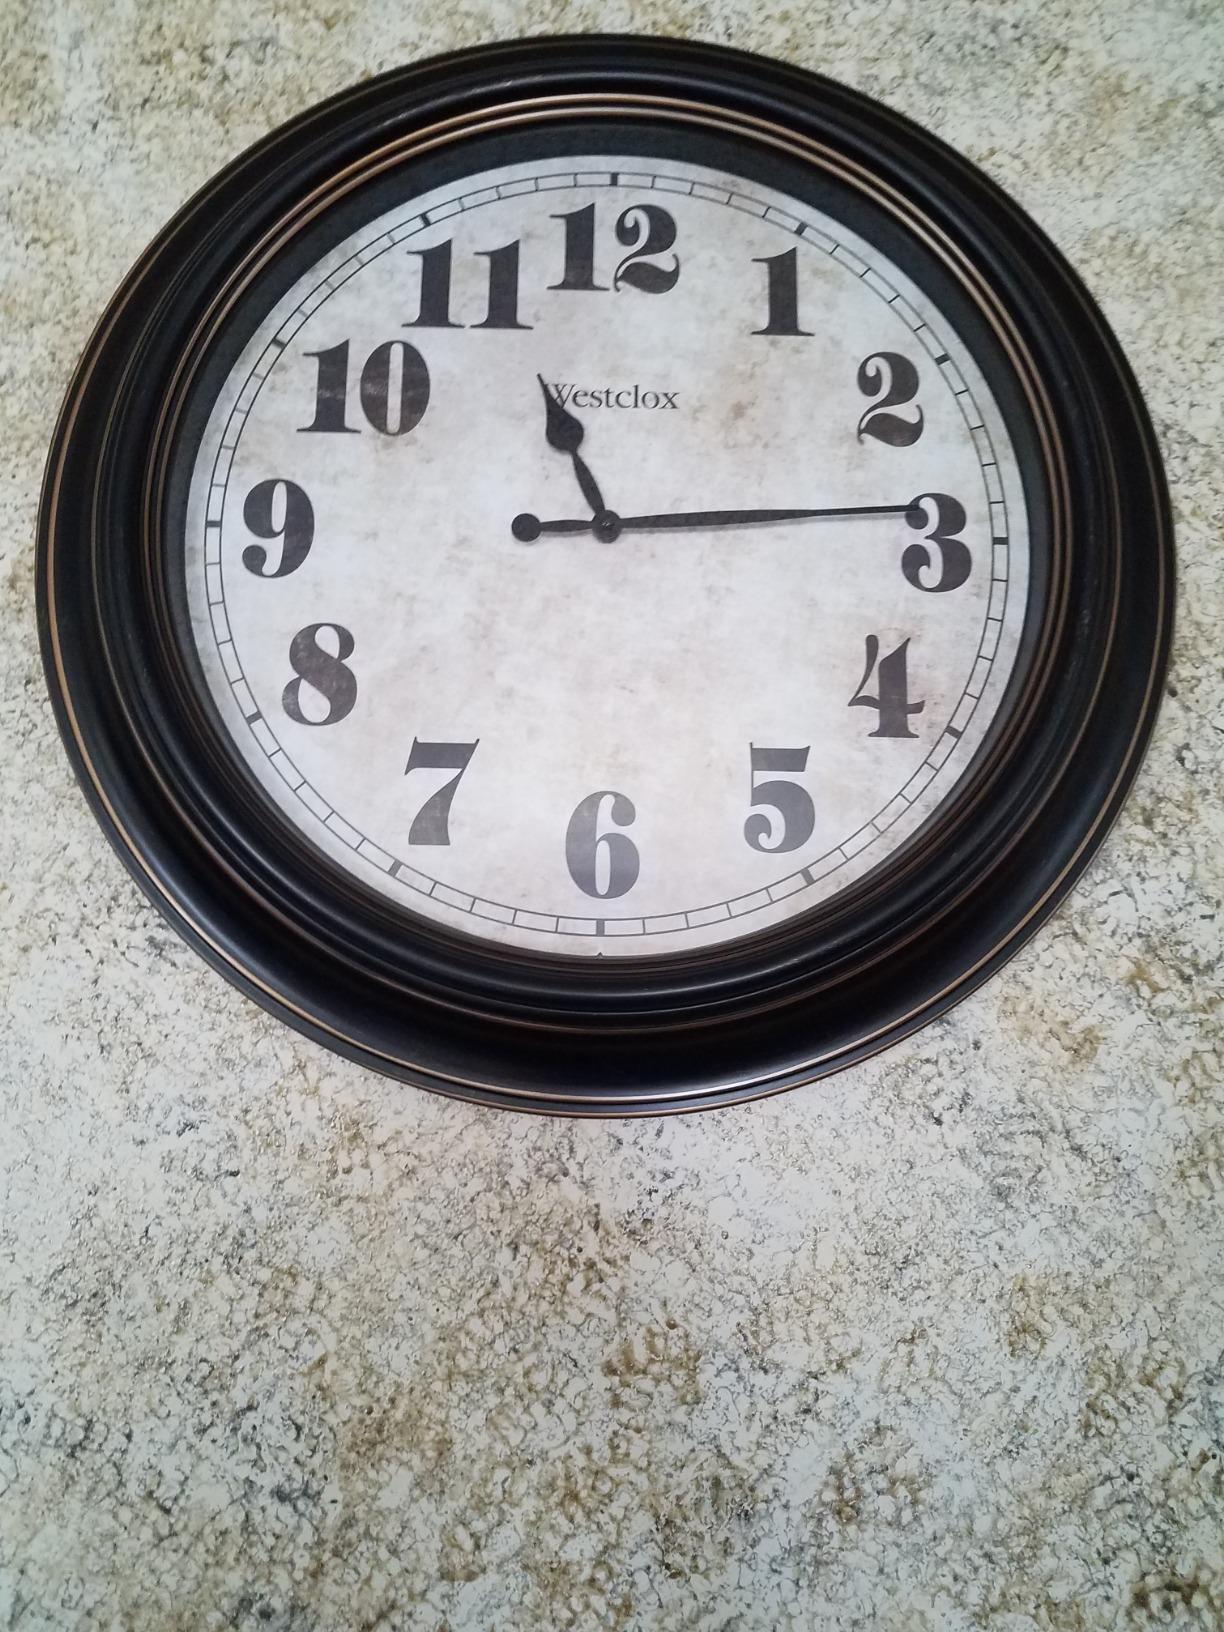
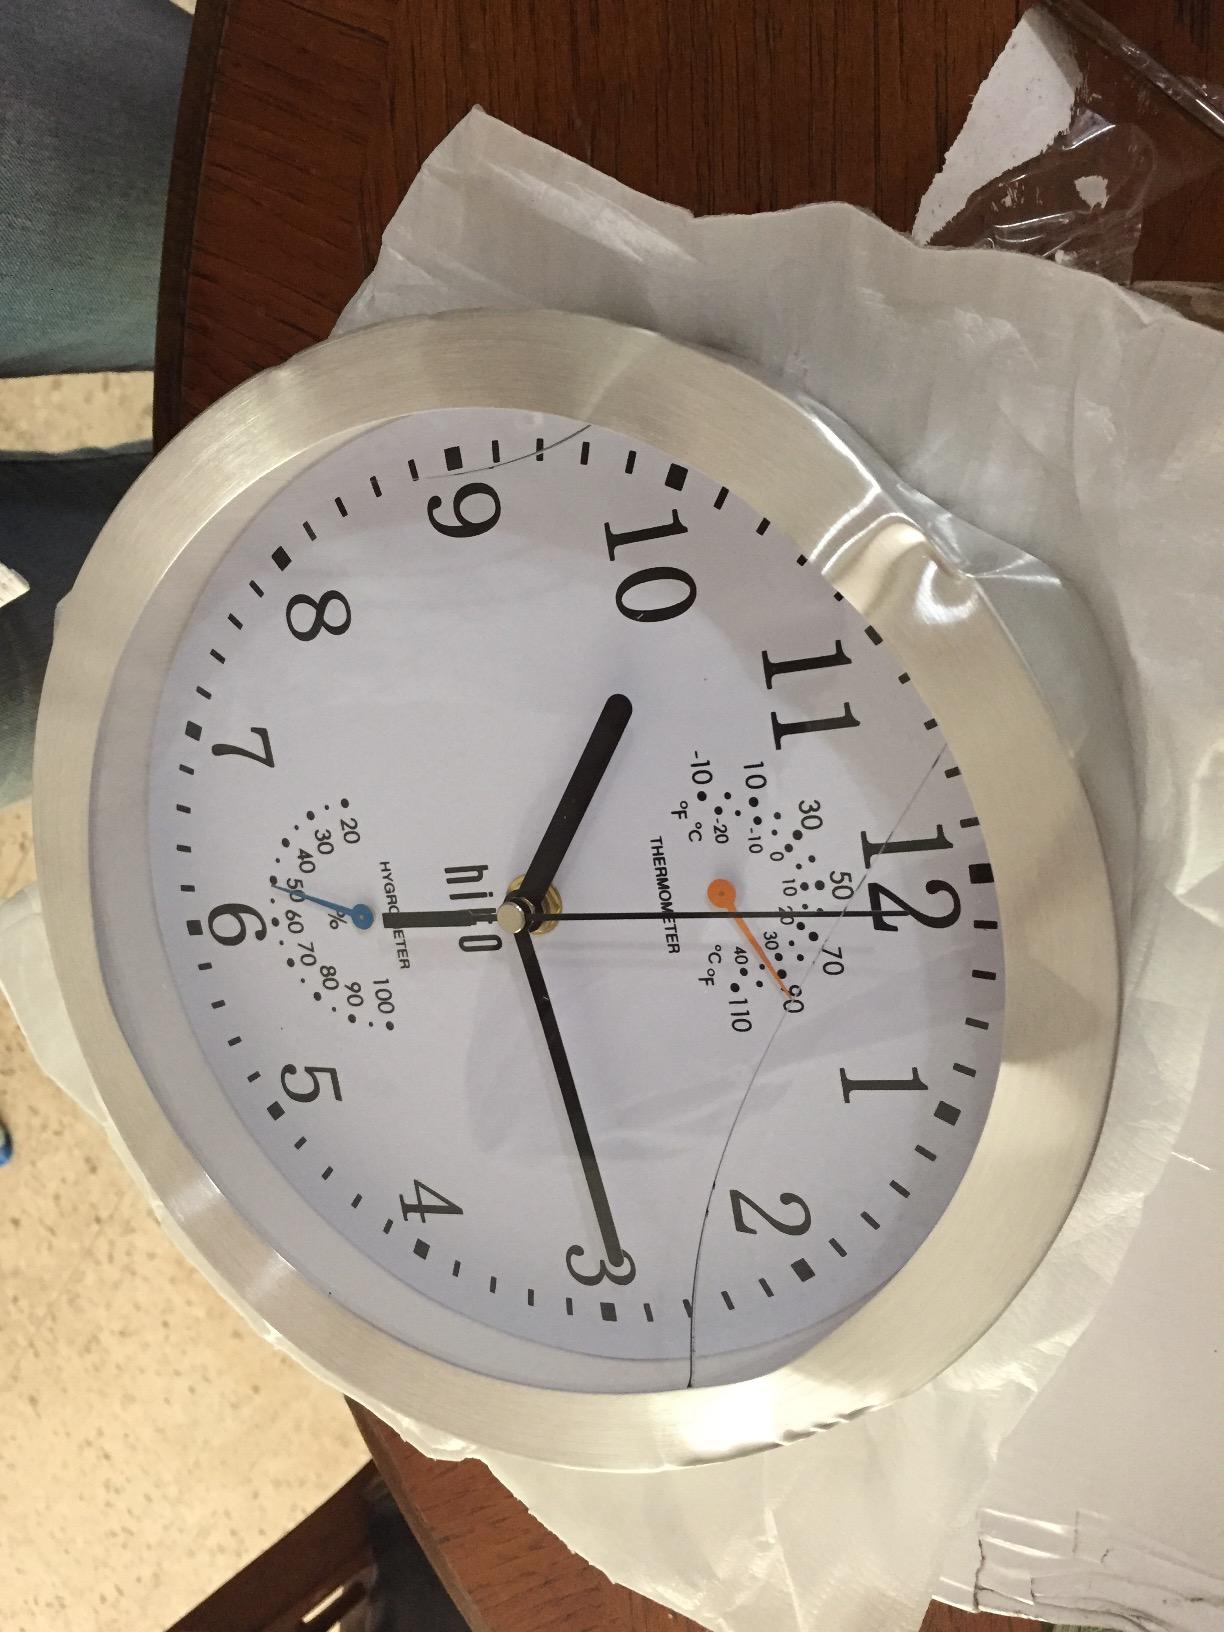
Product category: clock
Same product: no